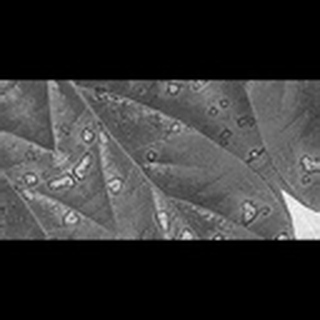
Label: cotton_target_spot